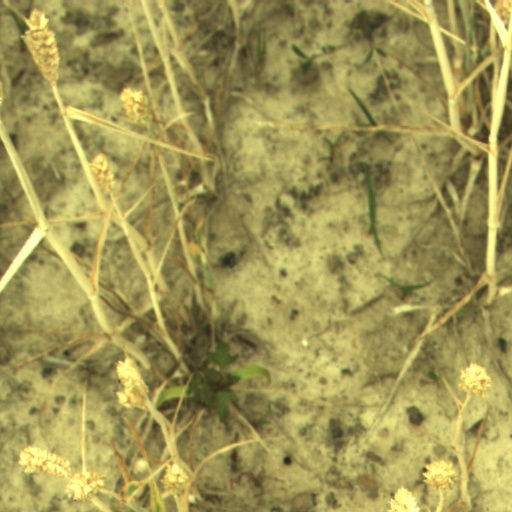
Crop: wheat